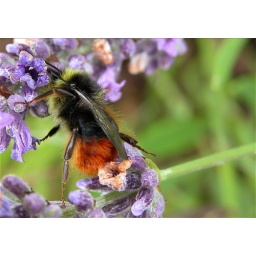
I see many male bumble bees on the lavender flowers in late July and August.